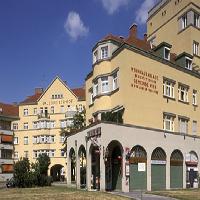
Weather: sun or clear